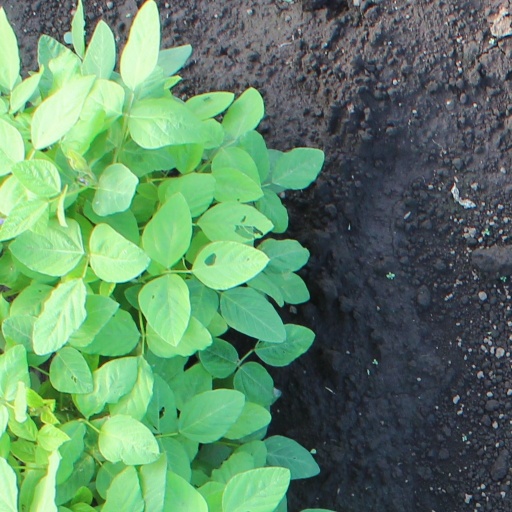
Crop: soybean